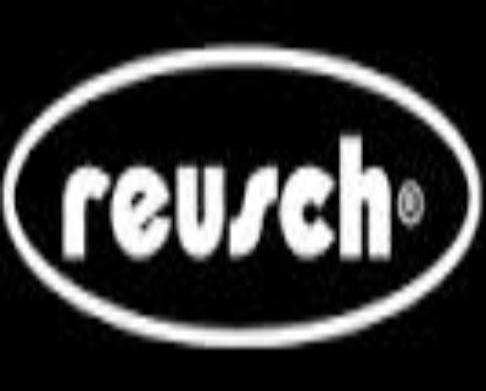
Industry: Clothes